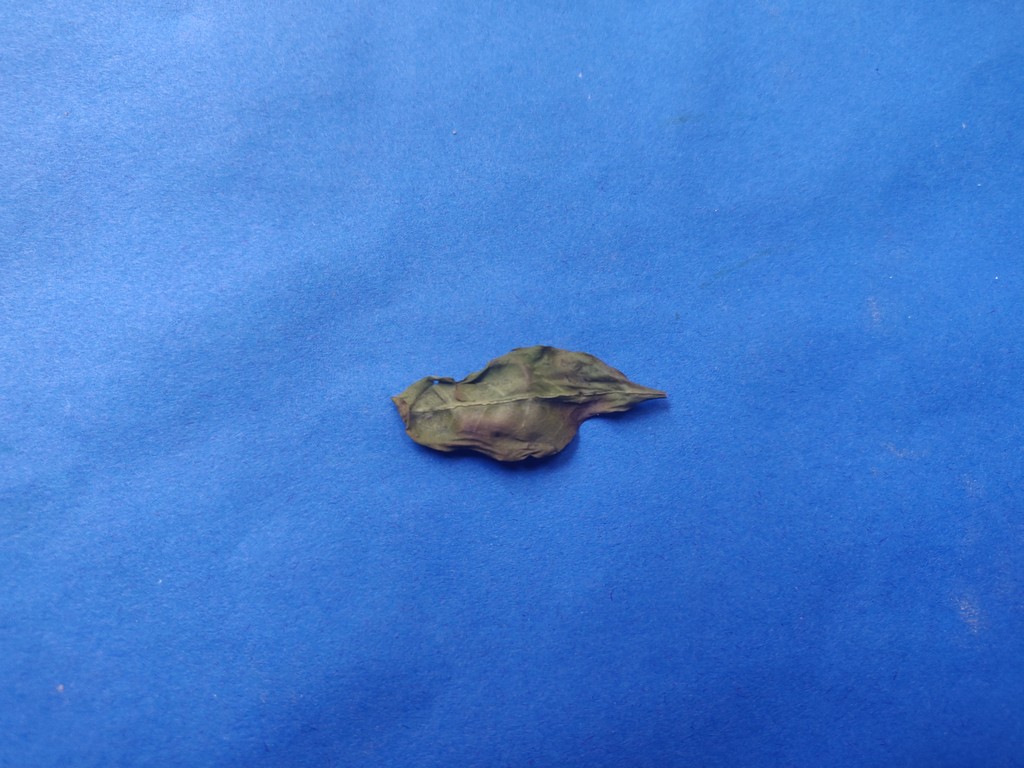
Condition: Dried
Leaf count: single
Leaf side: unknown